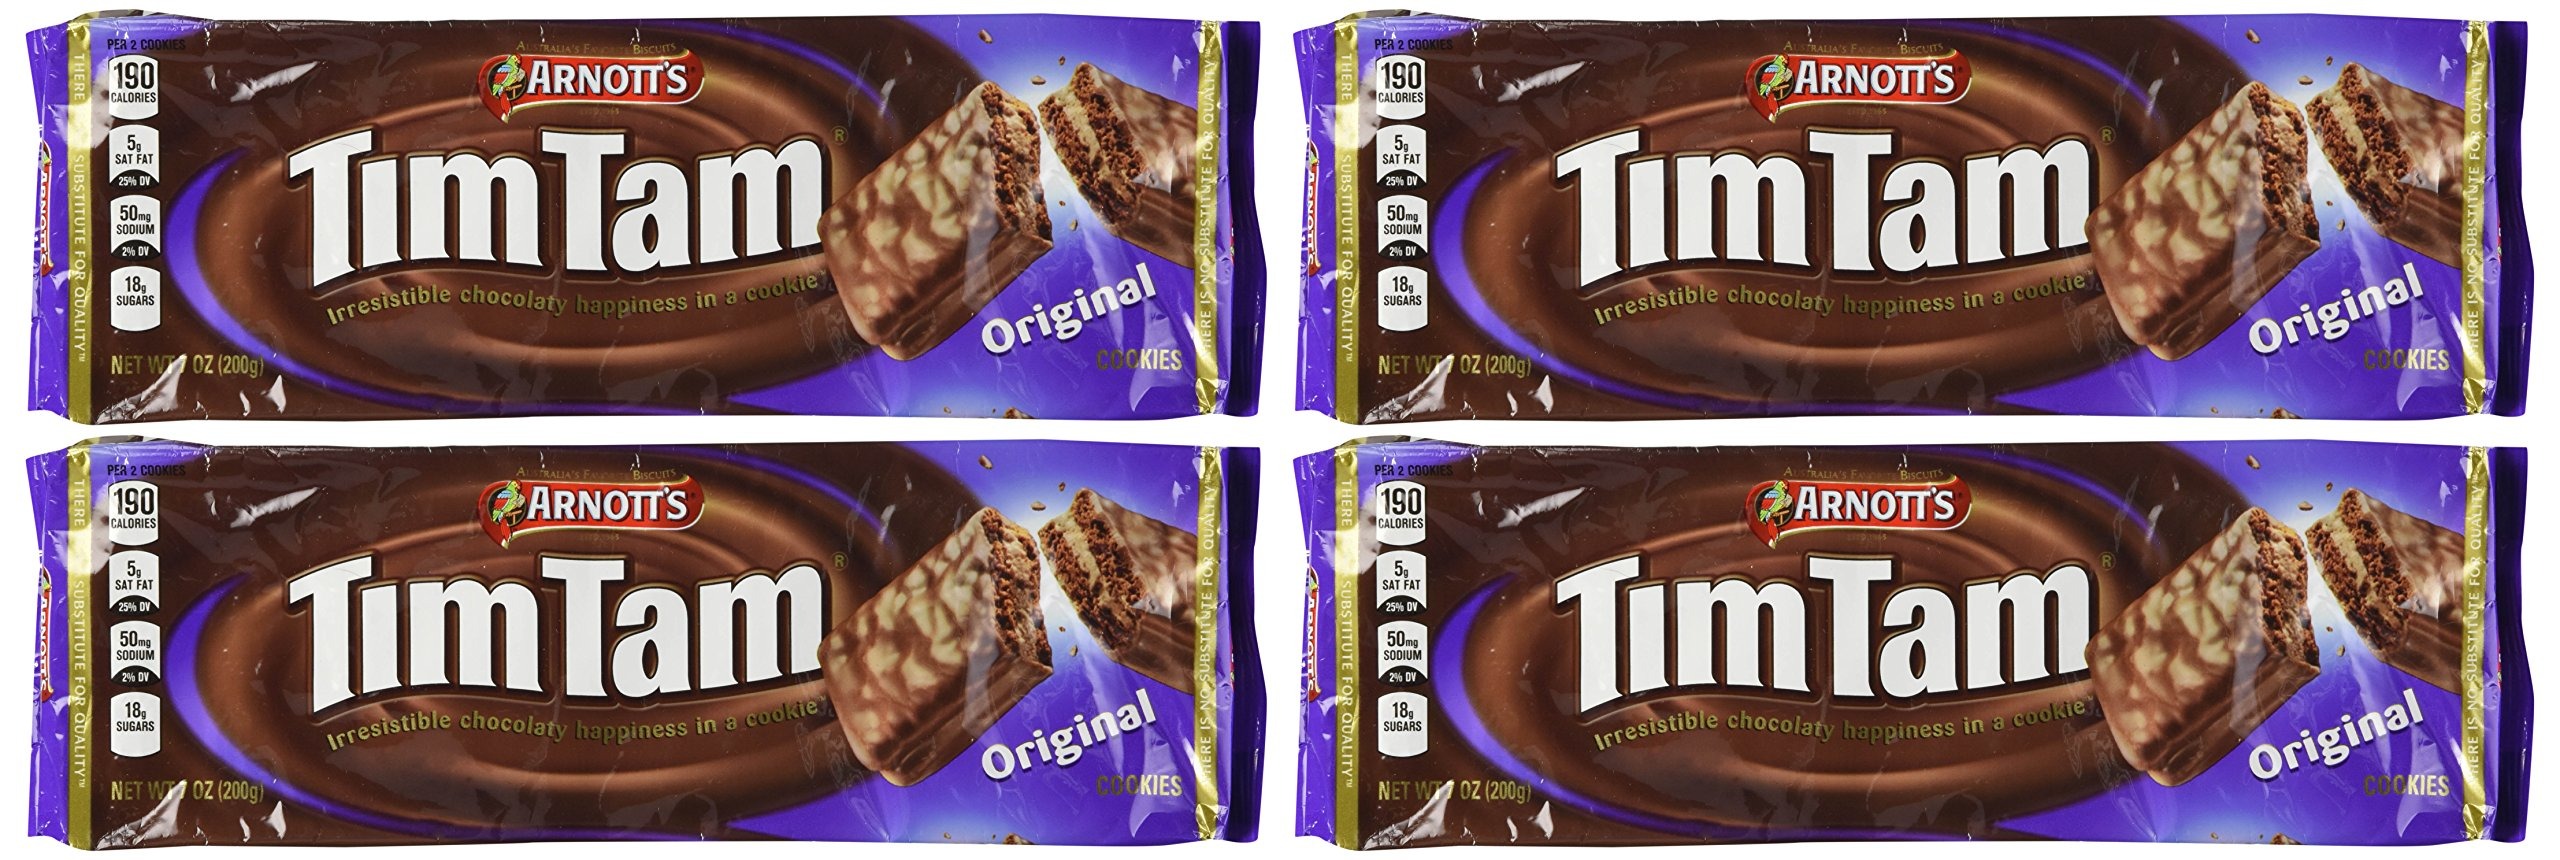
Item Name: Arnott's Tim Tams (Original) 7 Oz- Pack of 4
Value: 28.0
Unit: Ounce

Price: 4.99